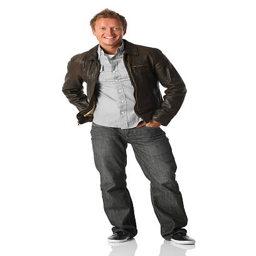
portrait of a man smiling